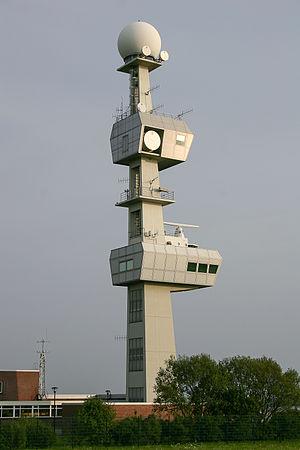
Le phare de Knock est un phare actif situé à Knock, en Allemagne. Cette tour moderne sert à la fois de phare, de balise, de tour radar et radio et de centre de contrôle de la navigation sur le fleuve Ems. Il est géré par la WSV de Emden.
L'Ems est un fleuve du nord-ouest de l'Allemagne.